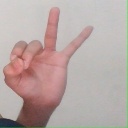
अक्षर: ण